Parnell Rugby League Football Club

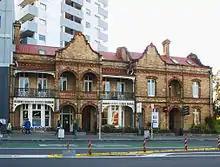
The Endean family house in Symonds Street, Auckland, built in circa 1897

Also Mr. Archie Ferguson, president of the referees committee accompanied them and “explained the modifications of the game… he said tackling, charging, scrum work and playing the ball rules had been altered so as to prevent the rough and tumble of the game”. In the past week more members had joined and their numbers were now up to 65 and it was remarked that girls who were currently playing soccer “were anxious to take up the league game and that girls at Onehunga were practising in anticipation of entering a competition”. Mr Fielding on the committee thought that a trial game could be played under the modified rules with doctors invited to witness the game, however after discussion under committee the amendment was lost on the votes, and the motion that the request of the deputation be declined was carried”.